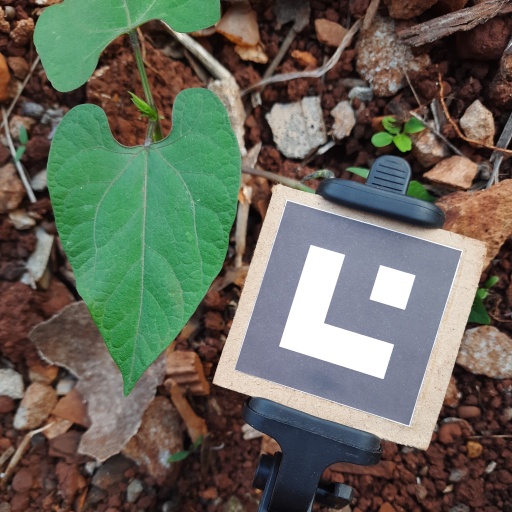
Observations: wavy surface, no eating holes, under cloudy sky